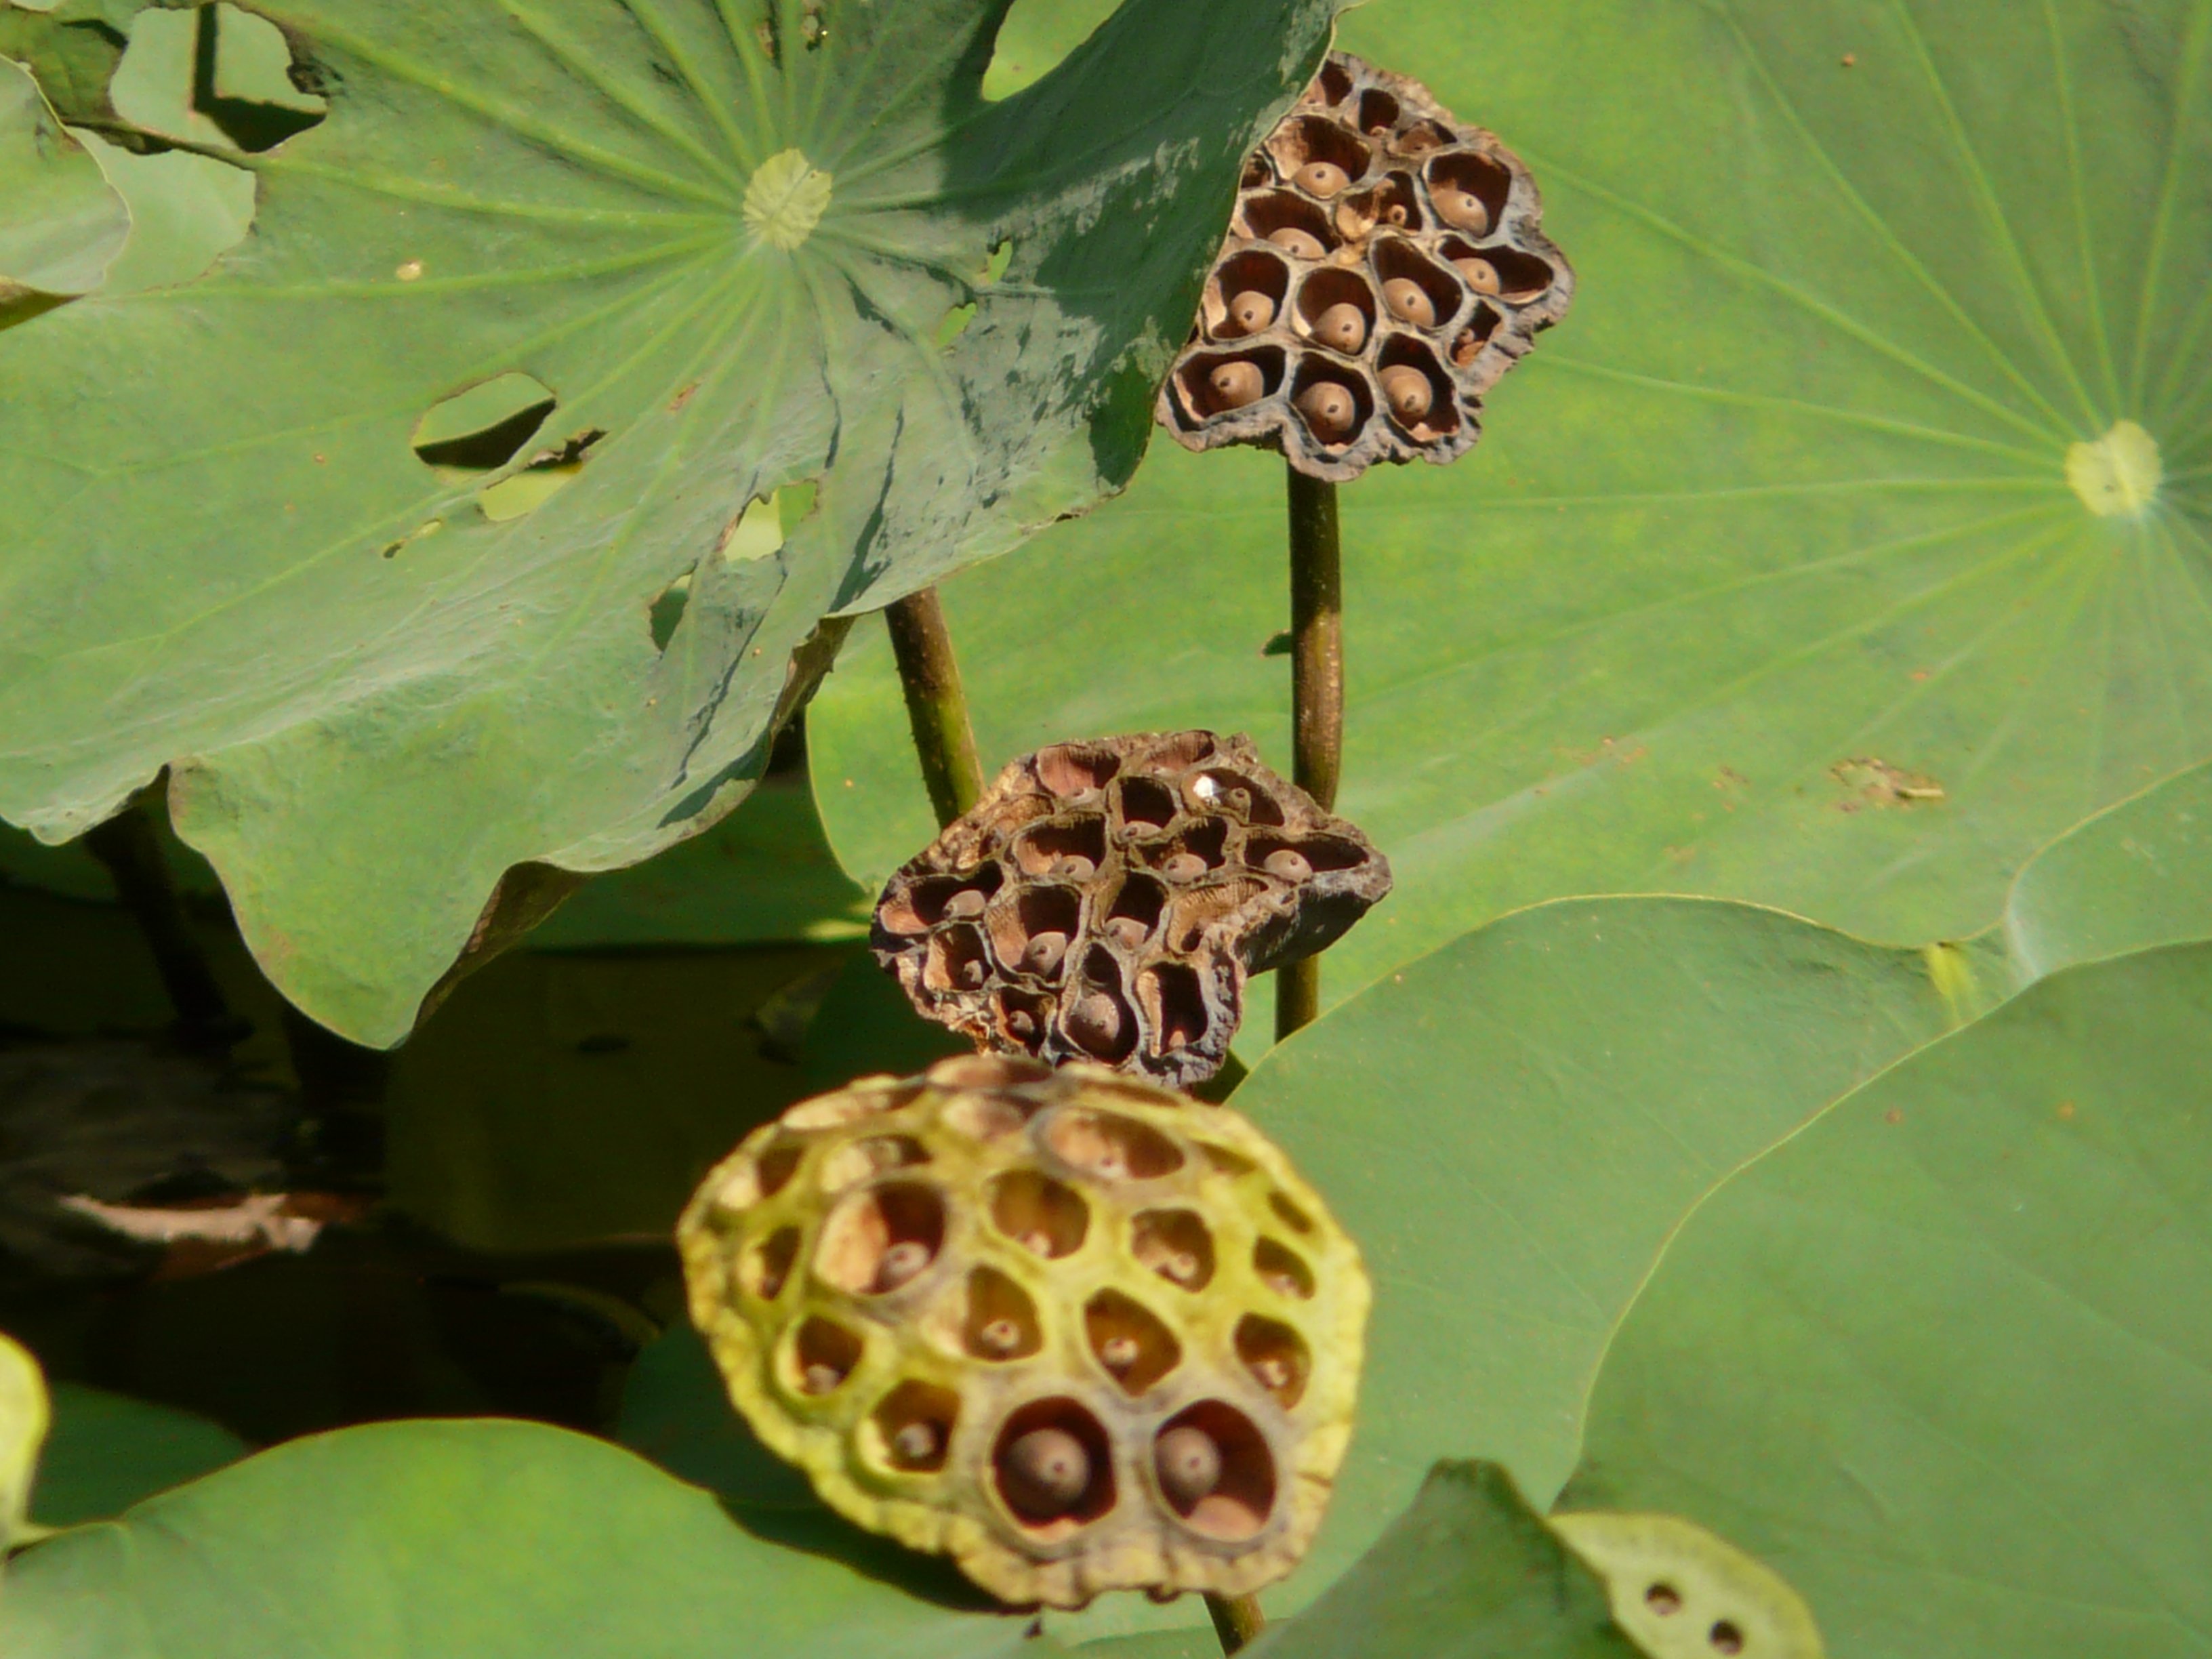
plant, leaf, flower, jungle, produce, botany, turtle, reptile, flora, fauna, seeds, tortoise, lotus, macro photography, seeds was, flowering plant, land plant